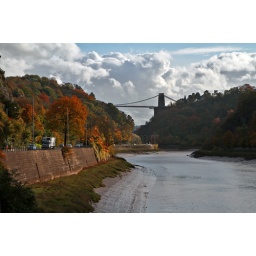
Clifton Suspension Bridge against a building wall of cloud